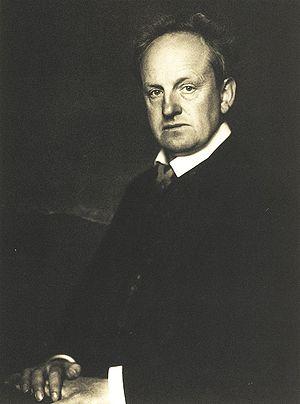
Nicola Perscheid, de son vrai nom Nikolaus Perscheid, né le 3 décembre 1864 à Coblence et mort le 12 mai 1930 à Berlin, est l'un des premiers photographes professionnels allemands. Il est connu pour ses portraits. Il a développé un objectif photographique particulier permettant le flou artistique, appelé la lentille de Busch-Perscheid.